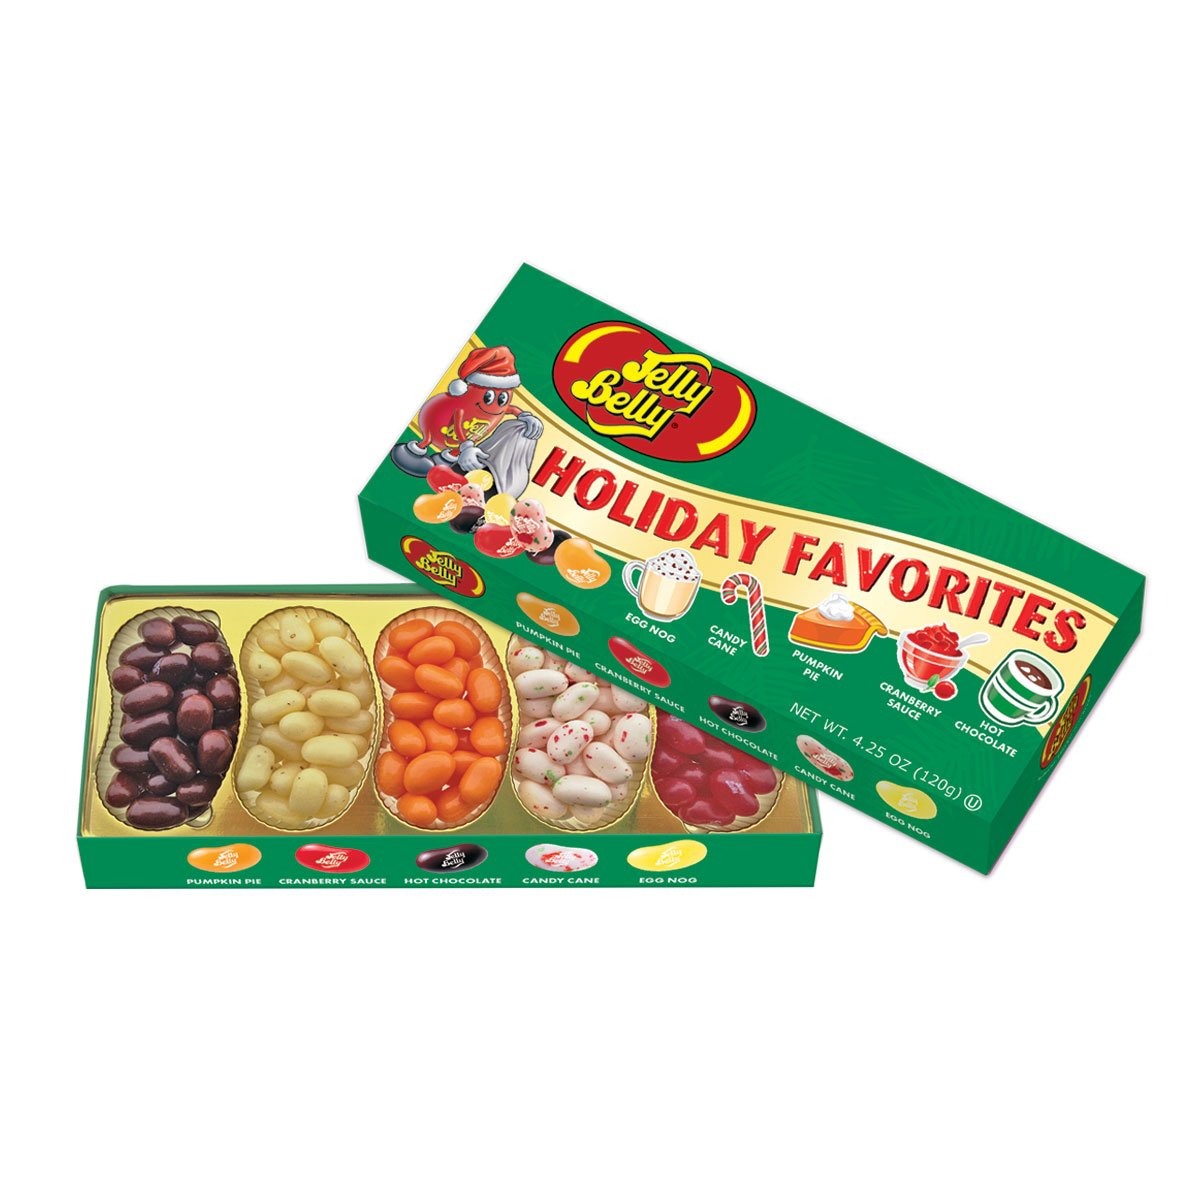
Item Name: Jelly Belly Holiday Favorites Jelly Bean 4.25 oz Gift Box - Genuine, Official, Straight from the Source
Bullet Point 1: This is a single 4.25 oz gift box of fresh-from-the-factory Christmas Holiday Favorite Jelly Bean goodness! A Seasonal Favorite!
Bullet Point 2: Peanut-free, OU Kosher, Fat-free, Gluten-free and Dairy-free, with only four (4) calories per bean
Bullet Point 3: Hot Chocolate, Cranberry Sauce, Pumpkin Pie, Candy Cane, and Egg Nog
Bullet Point 4: Have a question? Contact us first! We're always happy to help.
Product Description: <b>Jelly Belly presents 5 delicious, holiday-inspired flavors!</b><br><br> This 4.25 oz gift box features the true-to-life flavors of:<br><br>Hot Chocolate<br>Cranberry Sauce<br>Pumpkin Pie<br>Candy Cane<br>Egg Nog<br><br>Makes a perfect stocking stuffer, gift or sampler box for your holiday party.<br><br>Approximate dimensions: 7.8" (L) x 3.38" (W) x 1" (H)<br><br>All Jelly Belly jelly beans are OU Kosher, gluten free, peanut free, dairy free, fat free, and vegetarian friendly. Our gift boxes have an 18-month shelf life. Approximately 25 beans per ounce. Sold by weight, not volume.<br><br>At Jelly Belly, your satisfaction is our greatest concern. Jelly Belly candies are made with the finest ingredients, using natural ingredients whenever possible. Your candy should reach you with the highest level of freshness and flavor, in packaging that is in excellent condition. If this is not the case, please save any uneaten candy and its packaging, then contact us with your order number to speak with a Jelly Belly representative.<br><br>Thank you for choosing Jelly Belly!
Value: 4.25
Unit: Ounce

Price: 8.99